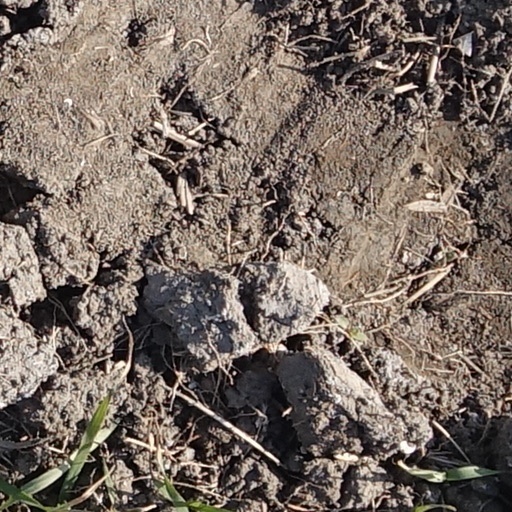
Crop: wheat